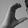
ASL letter: C